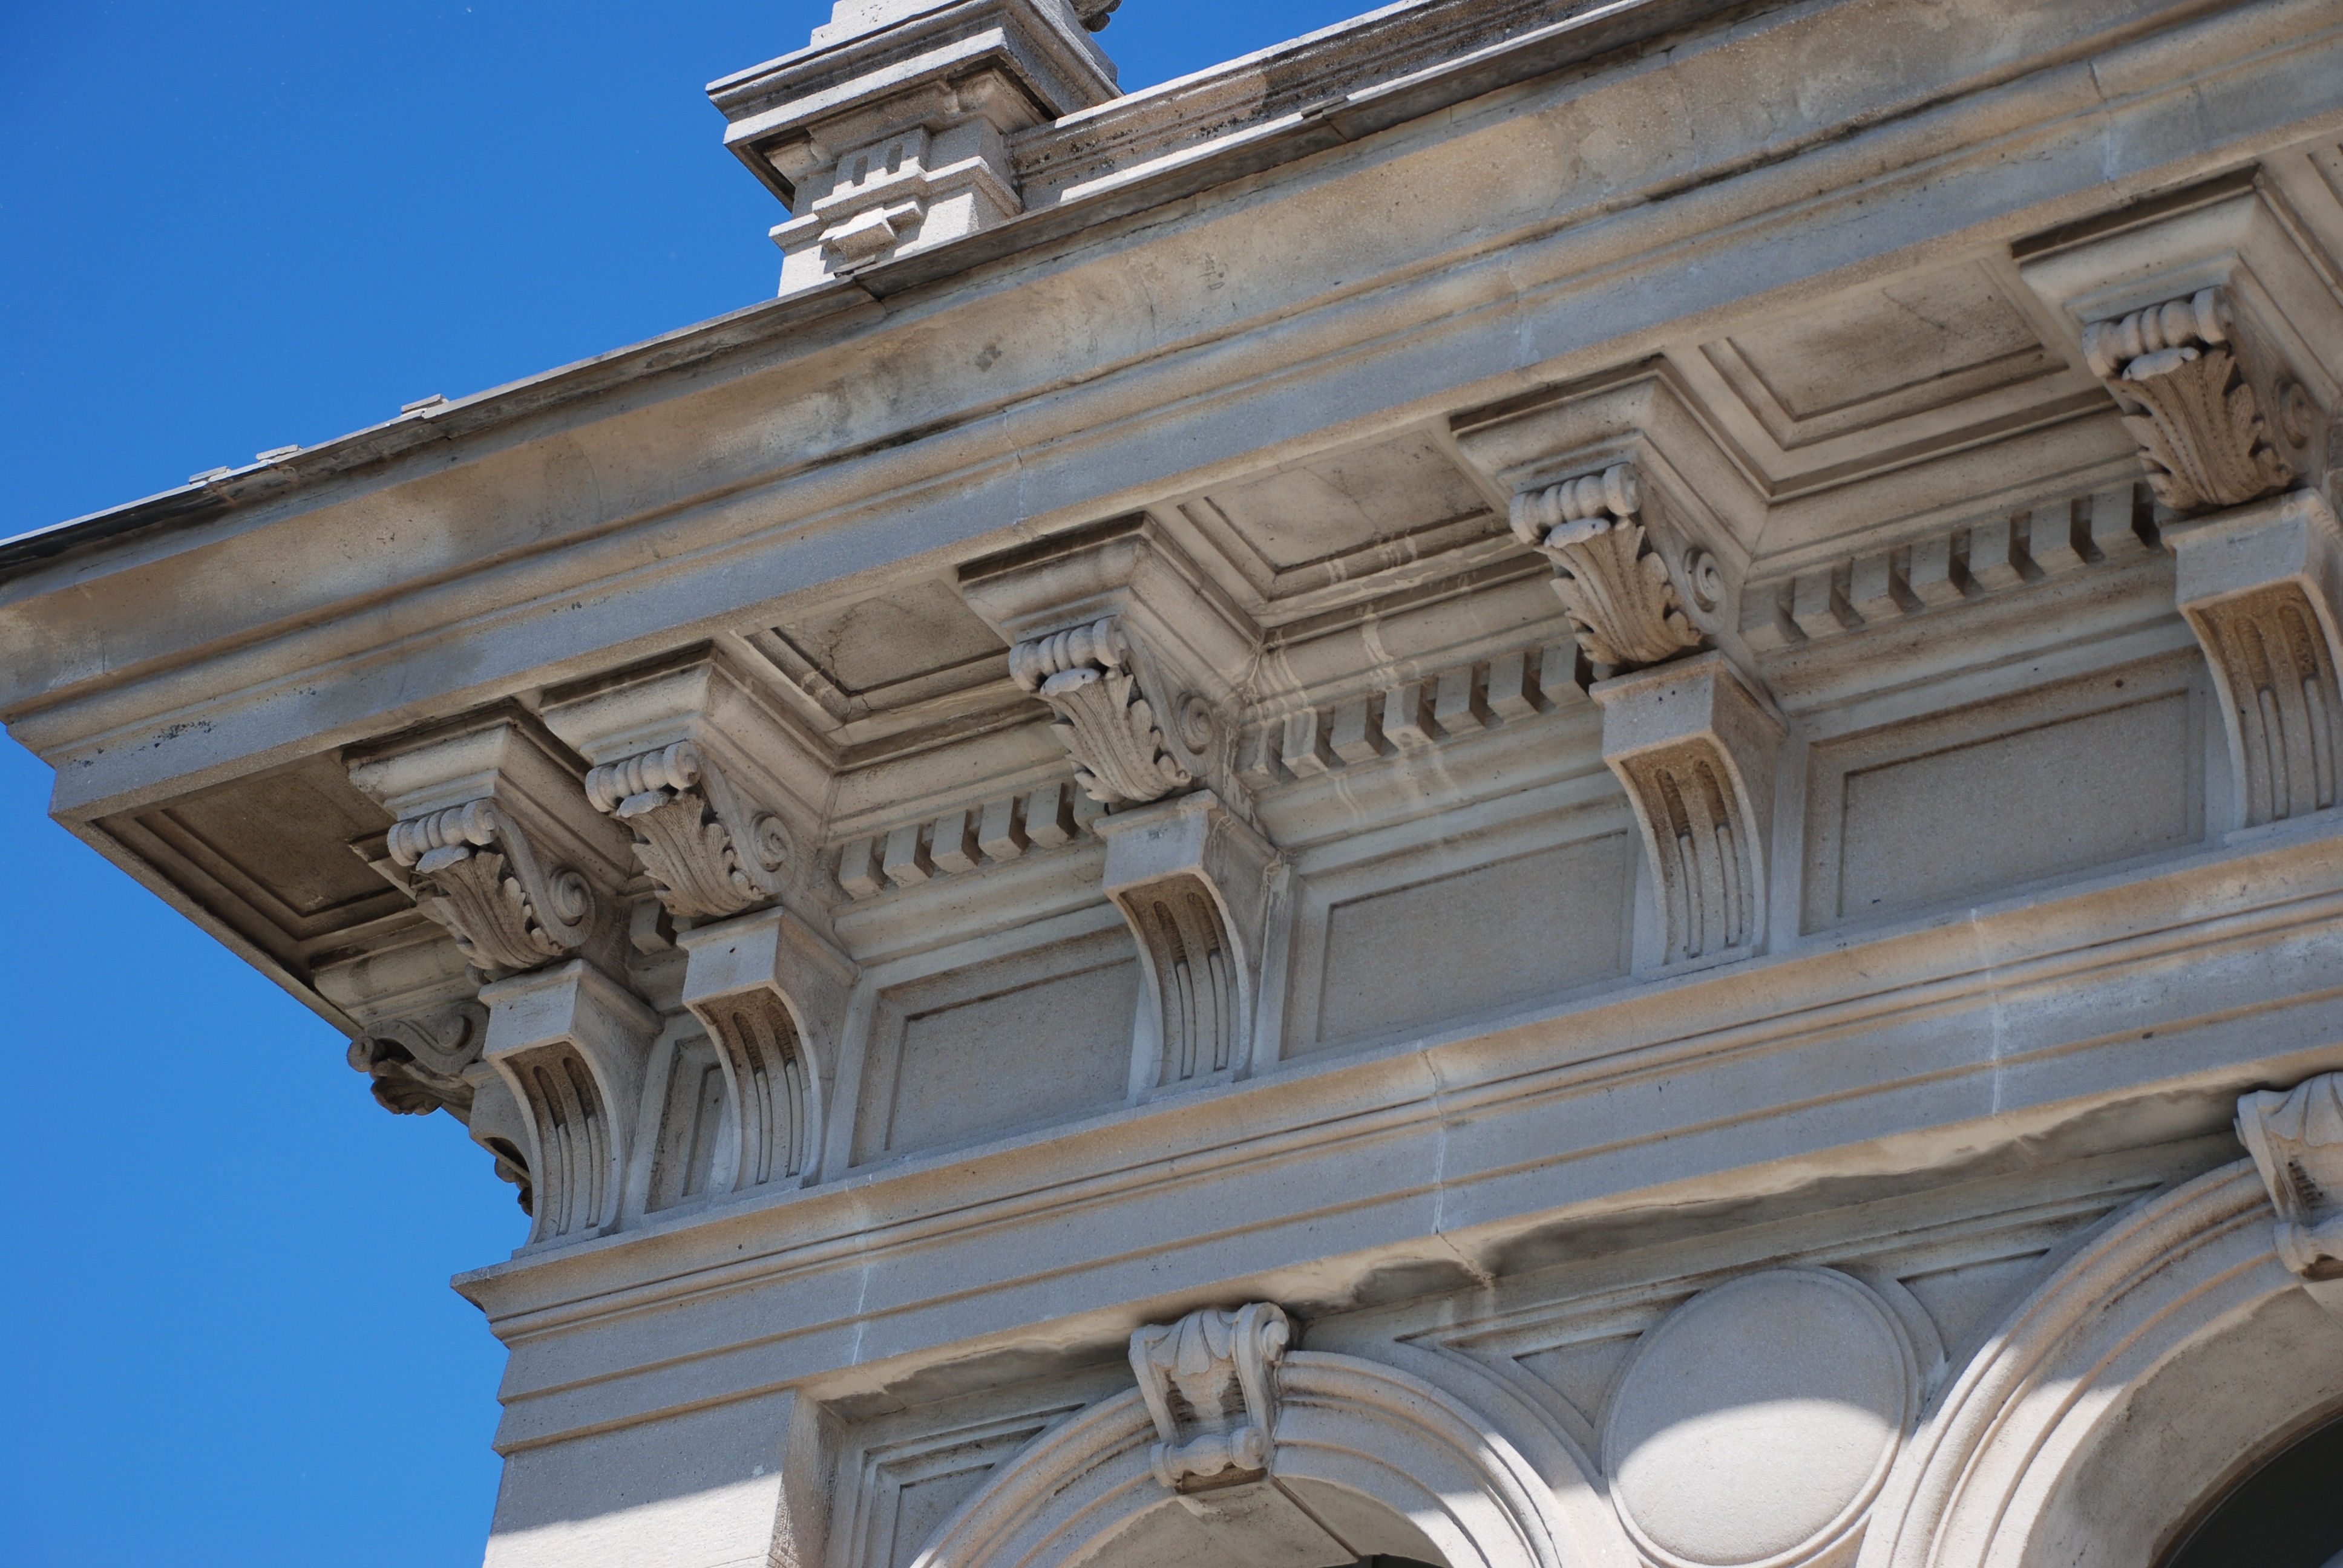
architecture, structure, stone, arch, column, landmark, facade, rome, basilica, ancient rome, ancient history, villa maraini